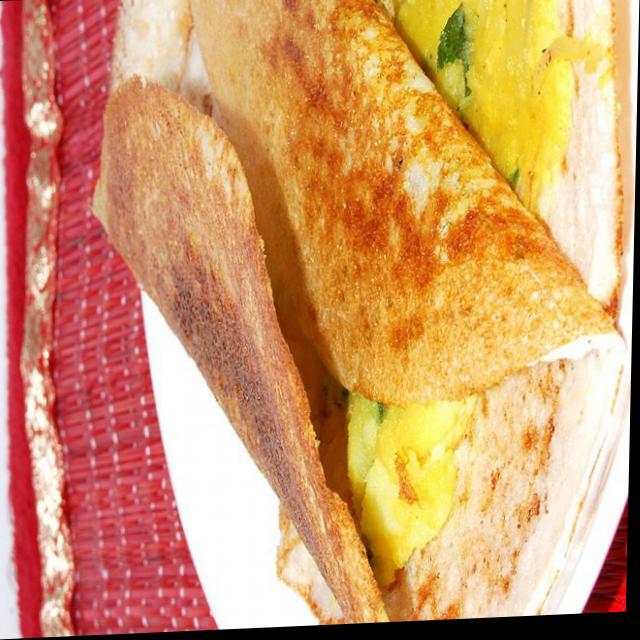
Dish: masala_dosa